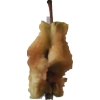
Label: apples